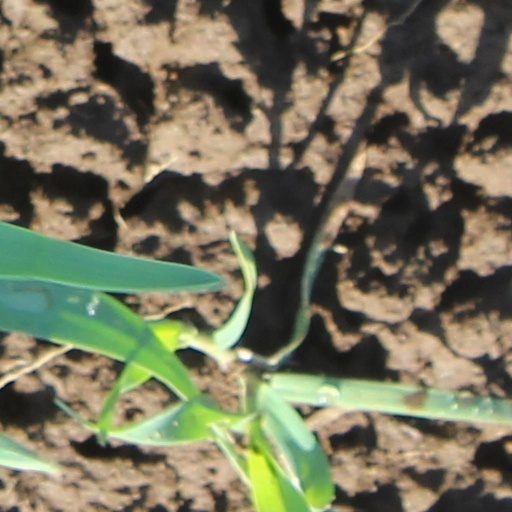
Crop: wheat